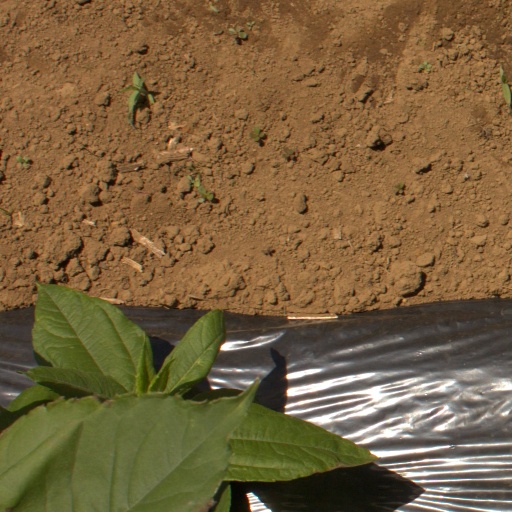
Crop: Jerusalem artichoke